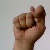
The image shows a hand gesture representing the letter 'T' in Indian Sign Language.